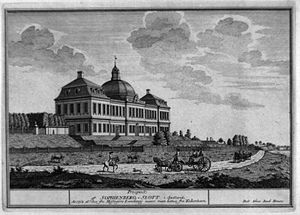
Sophienberg Slot
Sophienberg Slot. Kobberstik fra 1758 efter tegning af Johan Jacob Bruun. Den danske Vitruvius.
""Prospect af Sophienberg=Slott i Sædland..."""
Sophienberg er et tidligere kongeligt lystslot, i dag kursusejendom, beliggende ved Rungsted Strandvej i Hørsholm Kommune. Omkring 1900 havde Sophienberg ca. 100 tønder land. Tilligendet til Sophienberg er i dag på 2,3 hektar park. 2015 blev den igangværende virksomhed lukket og bygningen sat til salg.